Little Willie John

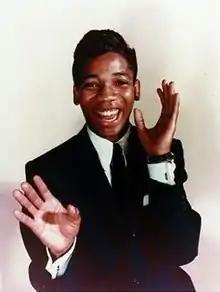
John circa 1955

William Edward "Little Willie" John (November 15, 1937 – May 26, 1968) was an American R&B singer who performed in the 1950s and early 1960s. He is best known for his successes on the record charts, with songs such as "All Around the World" (1955), "Need Your Love So Bad" (1956), "Talk to Me, Talk to Me" (1958), "Leave My Kitten Alone" (1960), "Sleep" (1960), and his number-one R&B hit "Fever" (1956). An important figure in R&B music of the 1950s, he faded into obscurity in the 1960s and died while serving a prison sentence for manslaughter.